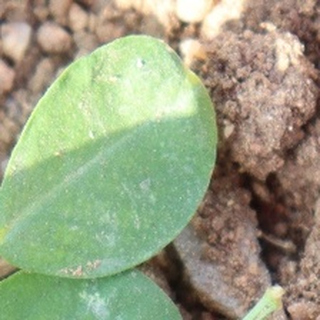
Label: healthy_groundnut